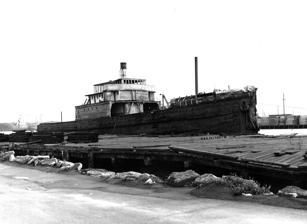
Country: United States of America
Year built: 1916
Historic ship United States historic place Sierra (motor ship) U.S. National Register of Historic Places Sierra Show map of Washington (state) Show map of the United States Location 1401 Sargent Blvd., Aberdeen, Washington Coordinates 46°58′31″N 123°48′02″W / 46.97528°N 123.80056°W / 46.97528; -123.80056 ( SIERRA (motor ship) ) Built 1916 ( 1916 ) Built by G. F. Matthews Architect George H. Hitchings NRHP reference No. 78002745 General characteristics Type Motor ship Length 218 ft (66 m) Beam 42 ft (13 m) Depth 15 ft (4.6 m) Propulsion Motor Added to NRHP March 29, 1978 Sierra is a historic motor ship used to transport lumber. Built in 1916, it was added to the National Register of Historic Places in 1978. History Sierra was built at Matthews shipyard in Hoquiam for E. K. Wood Lumber Company and was the first motor ship built on Grays Harbor . The ship's engines were made in Sweden by Bolinder , which sent a representative to oversee their installation. Senator Miles Poindexter attended the ship's launch on August 30, 1916. Its first long voyage was to Valparaíso , Chile . Sierra was able to complete the round-trip without refueling. Sierra was used to ferry lumber between Bellingham, Washington and Hoquiam, Washington . In one month in 1920, Sierra carried a shipment of 1,200,000 feet of lumber out of Bellingham. On Feb 7, 1923, Sierra was badly damaged after colliding with the steamship Wilhemina in dense fog near San Francisco ; damages were estimated at $135,000. In 1926, Sierra caught fire at Berth 77 in the Port of Los Angeles , the first fire fought by the fireboat Los Angeles City No. 2 . Sierra was sold in 1927 and equipped with refrigeration equipment to carry reindeer meat from Alaska for the Arctic Transport Company. During World War II , the U.S. Army operated Sierra as a training ship. After the war, Sierra was assigned to the Maritime Commission reserve fleet at Olympia, Washington , then later sold and transferred to Lake Union . In 1964, the new owner began restoring Sierra to its original, lumber-carrying configuration. References